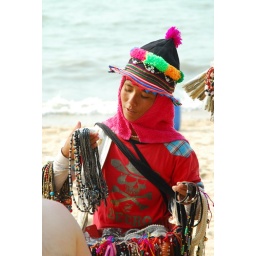
Indigious lady in colorful dress selling custom jewelry